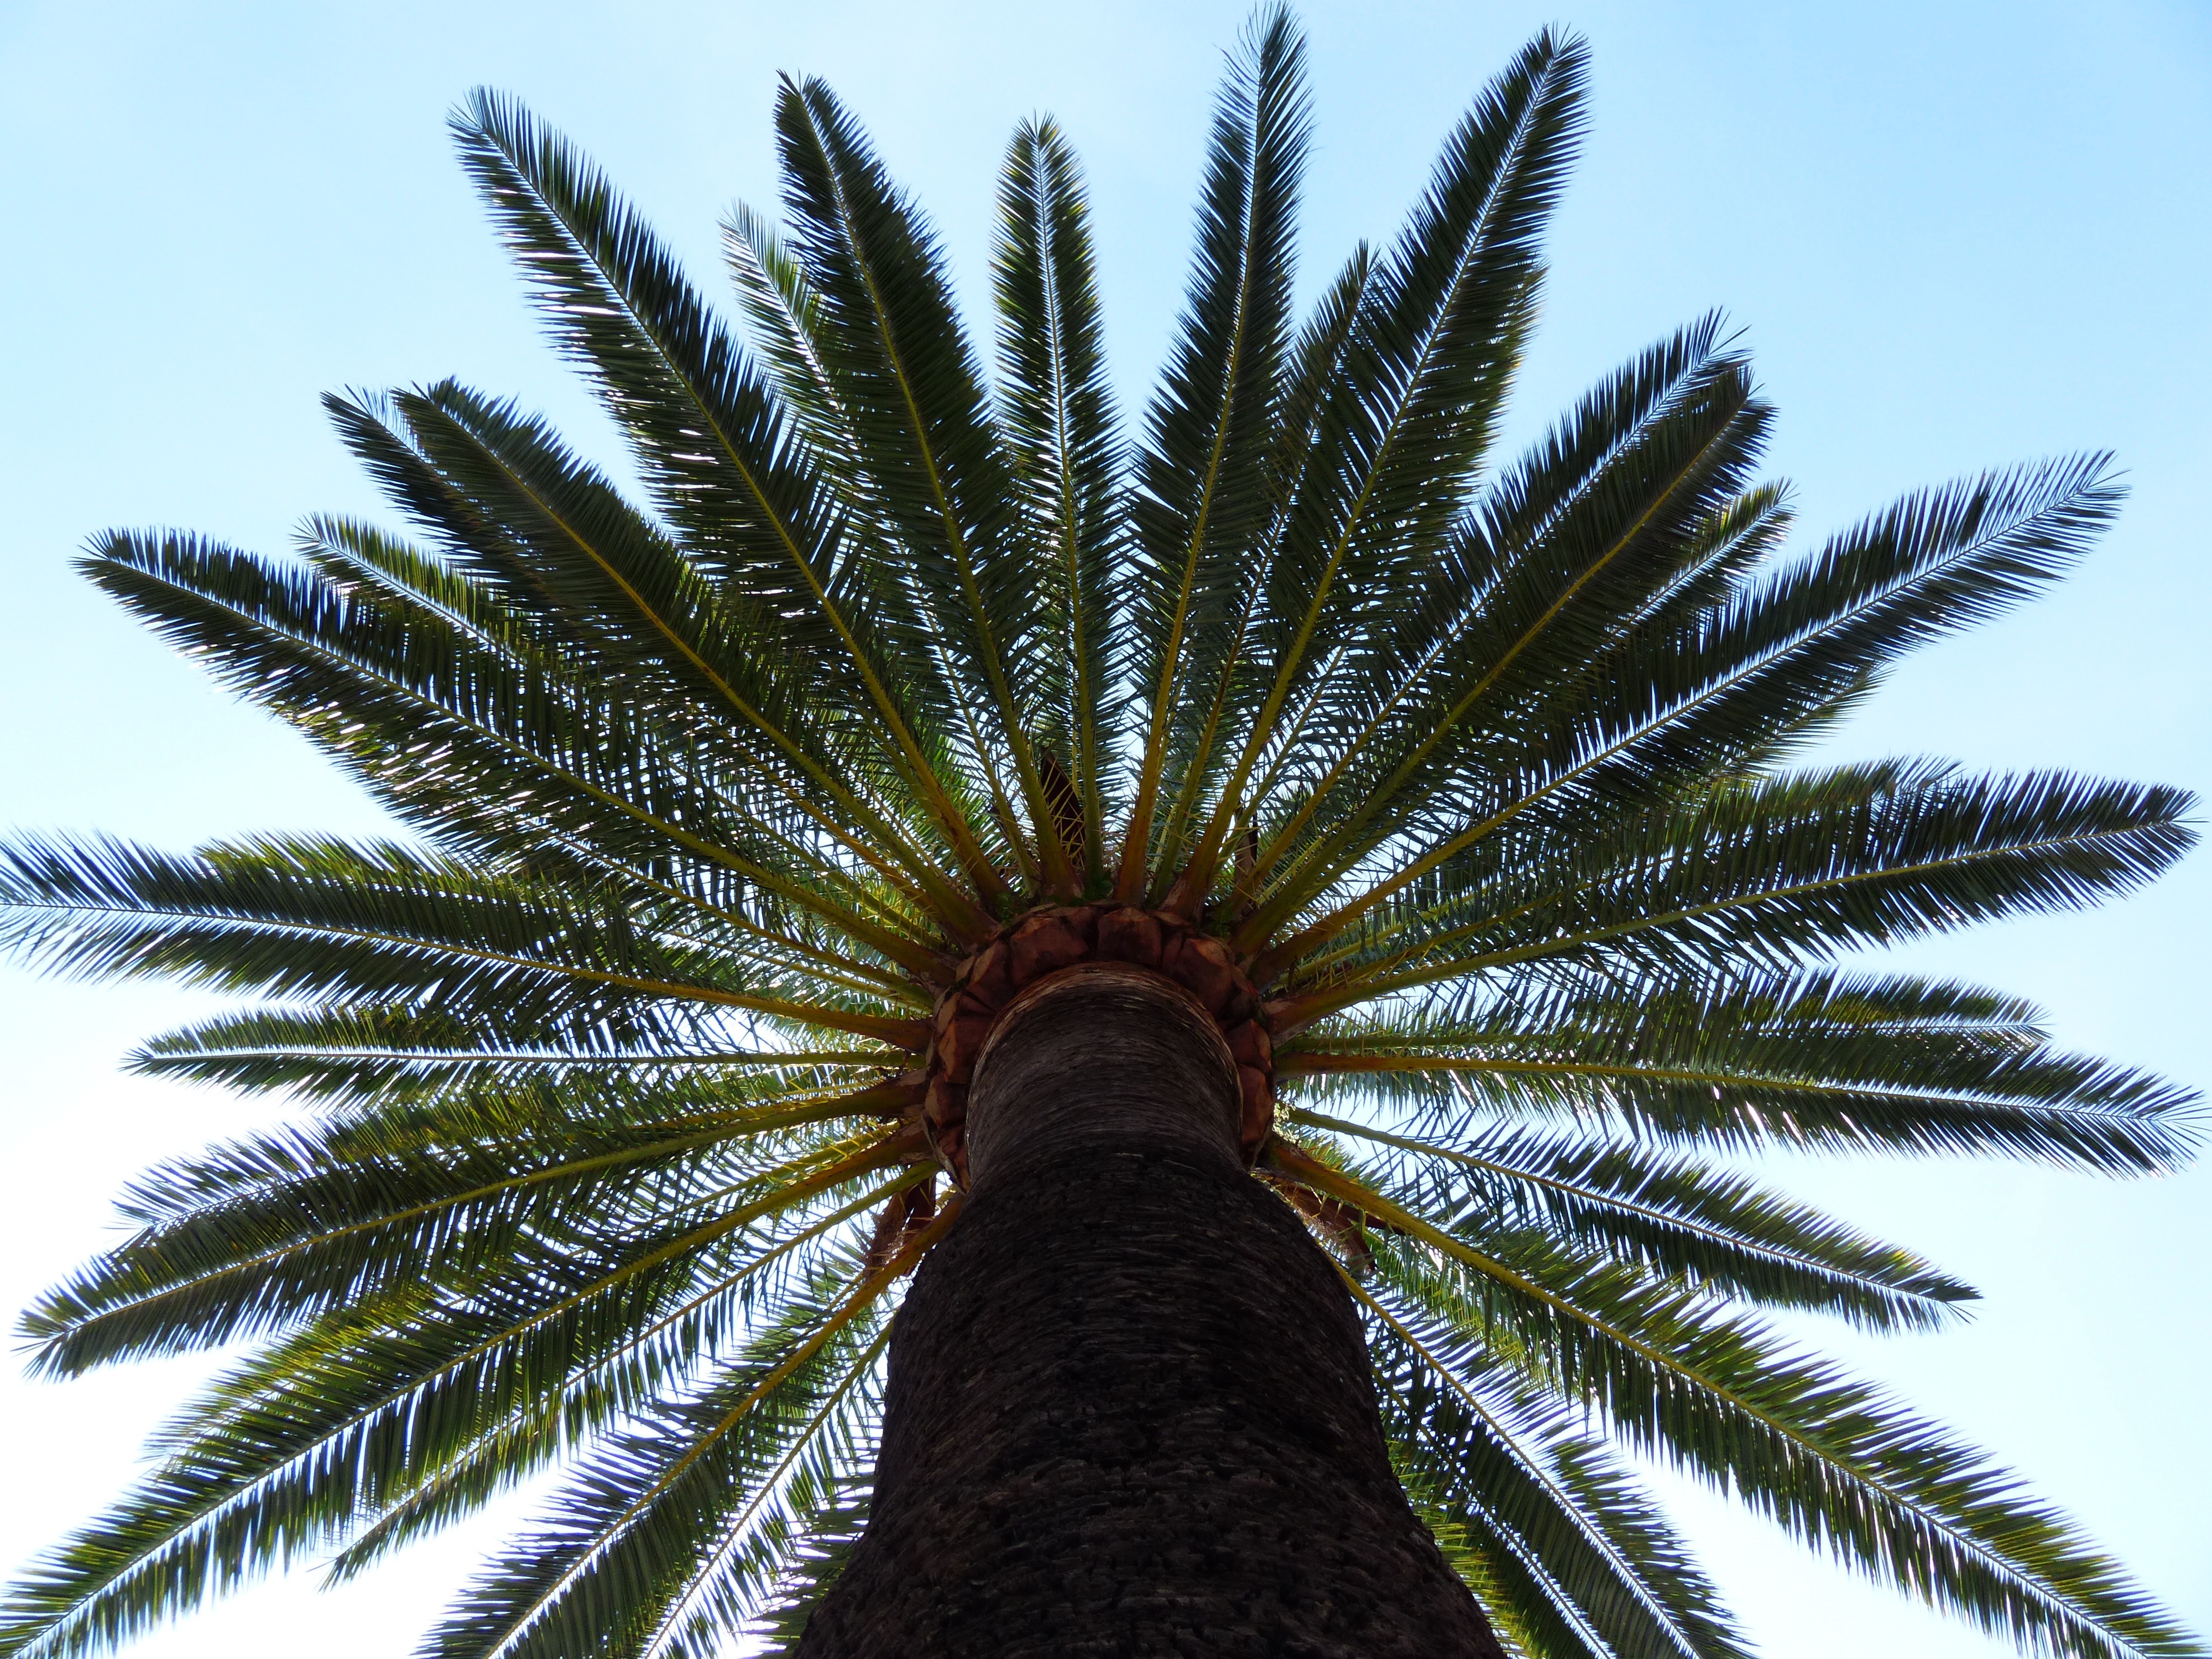
tree, plant, sky, palm tree, log, green, canopy, palm, frond, crown, tribe, leaves, arecaceae, phoenix, canary island date palm, shade tree, wedel, palm leaf, date palm, palm tree root, phoenix canariensis, arecales, borassus flabellifer, elaeis, leaf fronds, attalea speciosa